Aberlemno sculptured stones

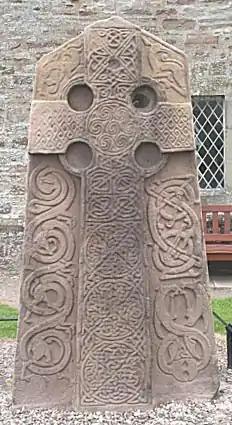
Aberlemno II: Kirkyard Stone, Class II Pictish Stone

Aberlemno II, found in Aberlemno kirkyard, is a shaped cross-slab, bearing Pictish symbols as well as Christian symbols in relief, defining it as a Class II stone. The stone, carved from Old Red Sandstone, stands tall, wide at the base, tapering to wide at the top, and is thick.